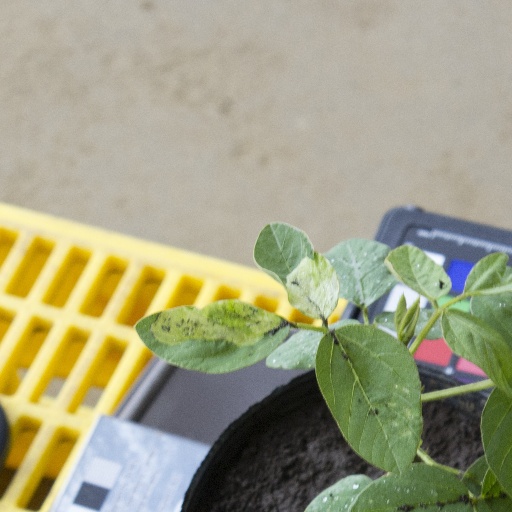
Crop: soybean